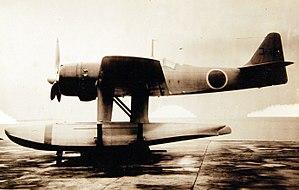
L'Aichi E13A est un hydravion triplace de reconnaissance lointaine japonais de la Seconde Guerre mondiale, baptisé Jake par les Alliés. Quantitativement, le E13A fut l’hydravion le plus utilisé par la Marine impériale japonaise durant la Seconde Guerre mondiale.